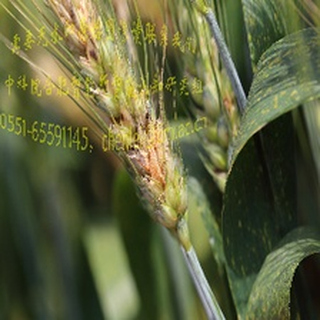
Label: wheat_fusarium_head_blight